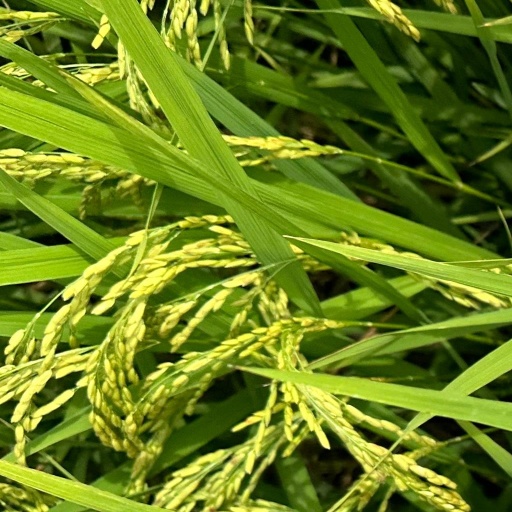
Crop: rice